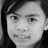
Emotion: neutral